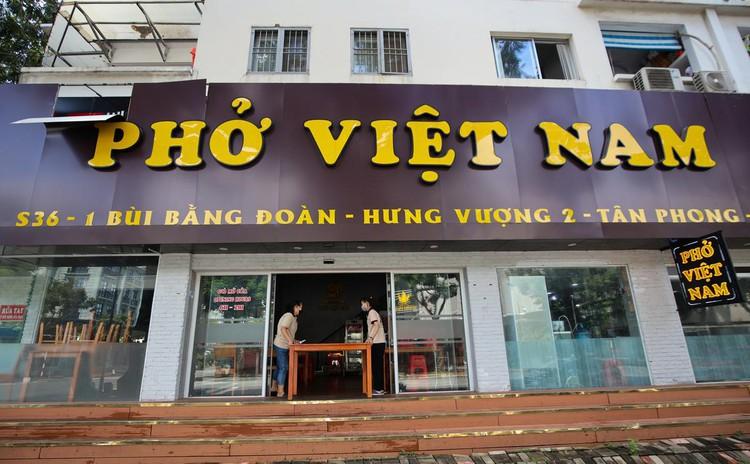
có một tấm bảng hiệu có chữ vàng ở phía trước quán ăn